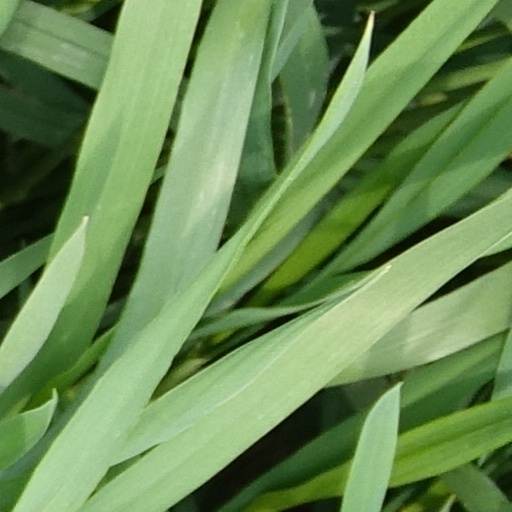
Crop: wheat